André Bessette

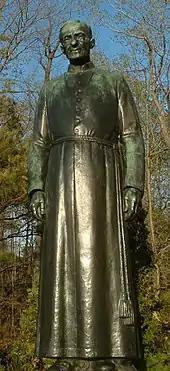
Statue of André Bessette by Joseph-Émile Brunet on the grounds of Saint Joseph's Oratory in Montreal, QC, Canada

The remains of Bessette lie in the church he helped build. His body lies in a tomb built below the Oratory's Main Chapel, except for his heart, which is preserved in a reliquary in the same Oratory. The heart was stolen in March 1973, but was recovered in December 1974 with the help of criminal lawyer Frank Shoofey.